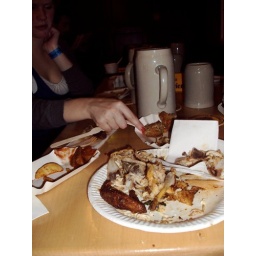
When I asked for chicken they literally cut a chicken in half and put it on a plate